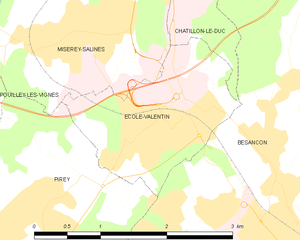
École-Valentin est une commune française située dans le département du Doubs en région Bourgogne-Franche-Comté. Les habitants s'appellent les Écovaliens.